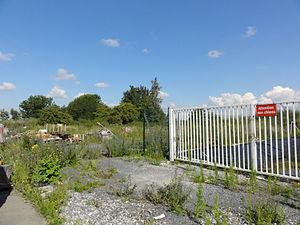
Terril n° 127A dit Traisnel Ouest, disparu, Fosse Traisnel de la Compagnie des mines d'Aniche, Aniche, Nord, Nord-Pas-de-Calais, France.
Dans le bassin minier du Nord-Pas-de-Calais, 339 terrils sont recensés. En 1969, les Houillères leur ont attribué un numéro individuel, pour les référencer, et les exploiter. Ils sont numérotés d'ouest en est, du nᵒ 1 au 202. Une liste complémentaire a été créée dans les années 1970. Les sites y sont numérotés de 203 à 260, sans logique spécifique, chaque numéro ayant été attribué en fonction des sites susceptibles d'être exploités. Certains sites étant composés de plusieurs terrils annexes ou satellites, une lettre suit le numéro.
La fosse Traisnel de la Compagnie des mines d'Aniche est un ancien charbonnage du Bassin minier du Nord-Pas-de-Calais, situé à Aniche. Les travaux commencent en 1848 à 1 250 mètres à l'ouest des fosses La Renaissance et Saint Louis. Des venues d'eau ont lieu en 1850, et retardent les travaux, une machine d'épuisement de 60 chevaux doit être mise en place. La fosse commence à extraire en 1856 à une profondeur relativement faible. La fosse Archevêque commence à extraire l'année suivante.